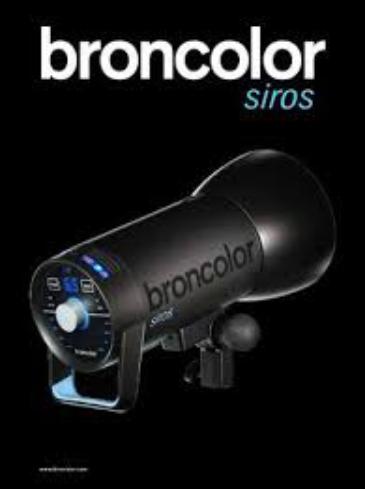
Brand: Bron Elektronik
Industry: Electronic